Distrito Federal Trios Championship

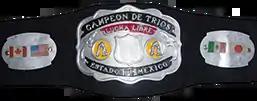

The Distrito Federal Trios Championship is a "Trios" (six-man) tag team Championship primarily promoted by the Mexican Lucha libre professional wrestling promotion International Wrestling Revolution Group (IWRG). The title was created in 1986 and is controlled by the "Comisión de Box y Lucha Libre Mexico D.F." ("Mexico City Boxing and Wrestling Commission"), which regulates all matches where the title is defended, allowing it to only be defended in Mexico City and the State of Mexico. It is considered a secondary, lower level championship than the Mexican National Trios Championship also sanctioned by the Commission but almost exclusively controlled by Consejo Mundial de Lucha Libre (CMLL). IWRG has held the control of the Distrito Federal Trios Championship since IWRG was founded in 1996 and has at times been a secondary title for the promotion, below the IWRG Intercontinental Trios Championship. The championship is not restricted by nationality, only by geographical location of where it can or cannot be defended.